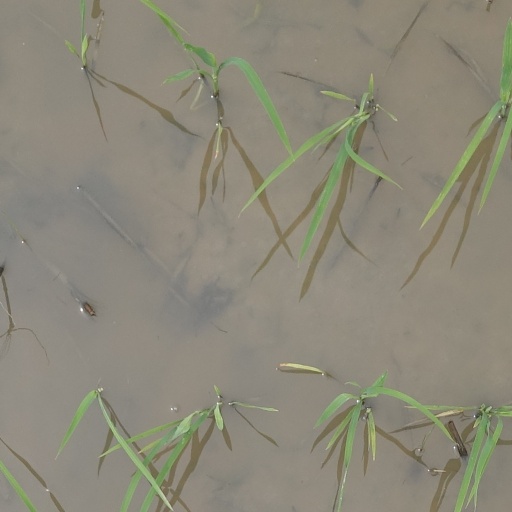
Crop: rice